Taif

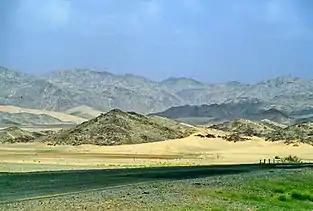
Road to Ta'if in the foreground, with the Hijaz Mountains in the background

Prior to the Arab Revolt, Ahmed Bey had been made the commander of Ottoman forces in Tā'if. He had under him a force of 3,000 soldiers and 10 pieces of mountain artillery. Ghalib Pasha, the governor of the Hejaz was also present in the city. In 1916, the Hashemites launched their revolt against the Ottoman Empire in Mecca in June. That city had fallen and then in July, Abdullah, the eldest son of the Hashemite leader and Sharif of Mecca, Husayn ibn Ali, came with seventy men to Tā'if. Whilst his activities in the area aroused the suspicion of Ahmed Bey, Ghalib Pasha was unconcerned by so small a force. Abdullah secretly built up his army to 5,000 men. He then cut the telegraph wires to the city and took the offensive. All Hashemite assaults on the city were repelled by the mountain guns, and both sides settled down to an uneasy siege. However, Hashemite guns were slowly brought up to Tā'if, and then the city held out a little longer; before finally surrendering on 22 September. The city thus later became a part of the self-proclaimed Hashemite Kingdom of Hejaz.